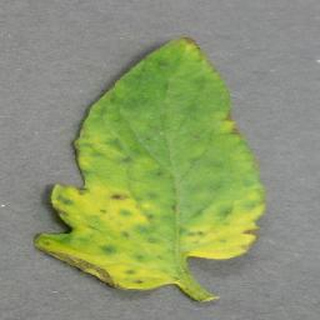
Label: tomato_yellow_leaf_curl_virus